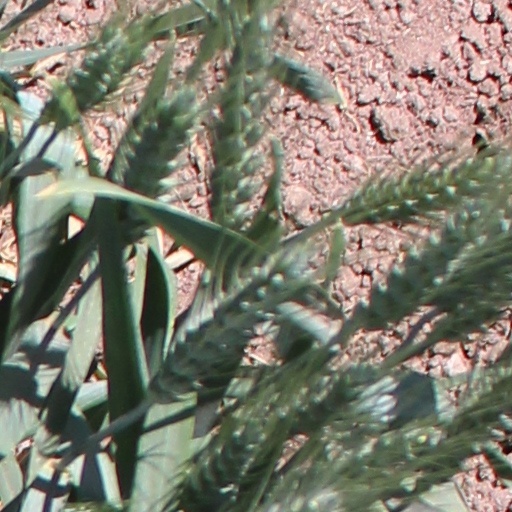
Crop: wheat